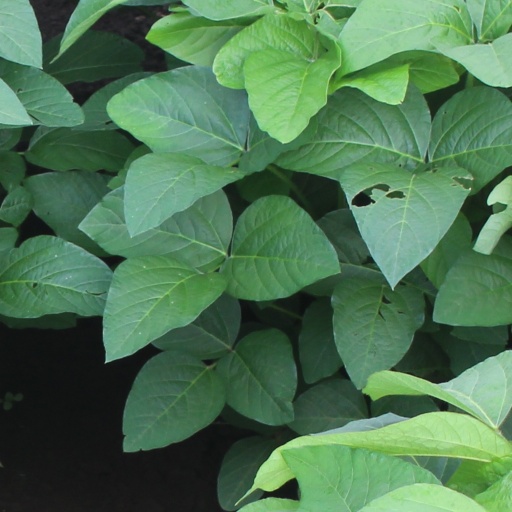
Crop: soybean